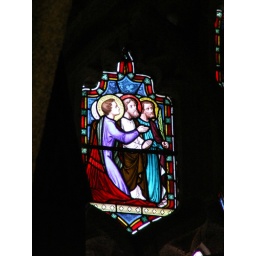
Staineed glass window in St, Eve Church, Cornwall. Copyright Duncan Ferguson. Ferguson Photographics.